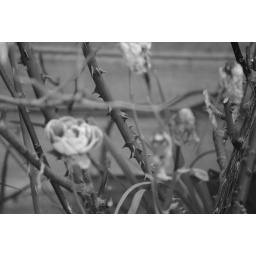
a selection of plants and animals in the garden.